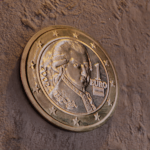
Coin value: 1euro
Country: at
Edition: standard